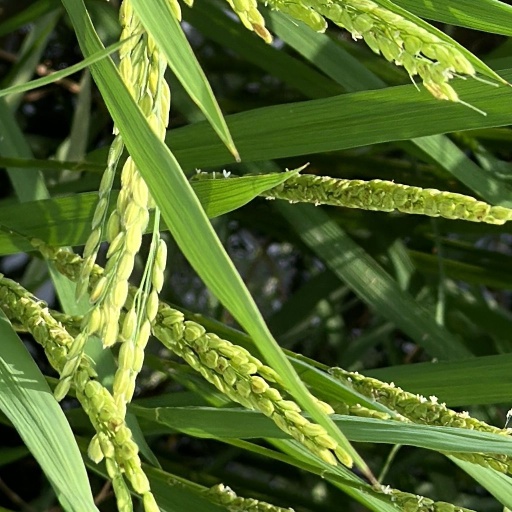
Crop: rice